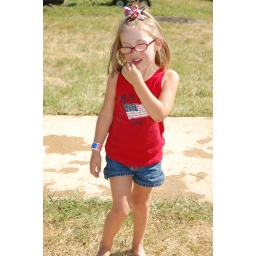
She reminds me of little girl in a J B Jones book